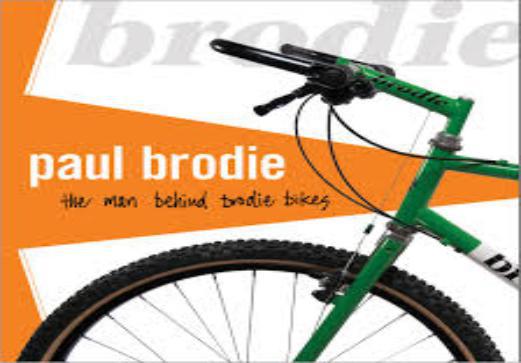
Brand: brodie bicycles
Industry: Transportation